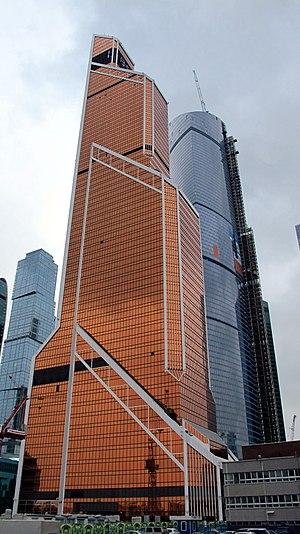
La Mercury City Tower est un gratte-ciel de bureaux situé dans le quartier d'affaires de Moskva-City à Moscou. Avec 338,82 m de hauteur, elle est la 3ᵉ plus haute tour d'Europe.